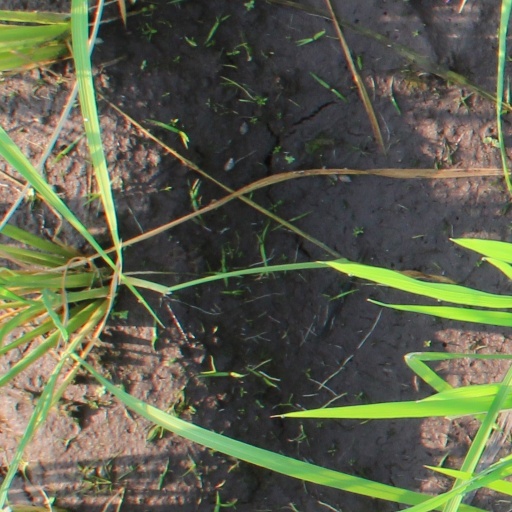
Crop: rice